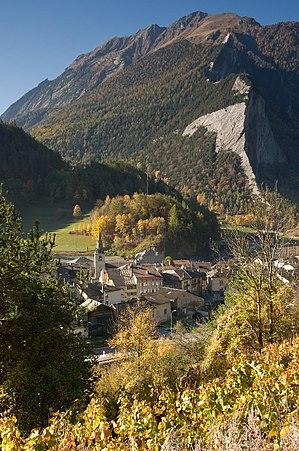
Sembrancher est une commune suisse du canton du Valais, située dans le district d'Entremont dont elle est le chef-lieu.